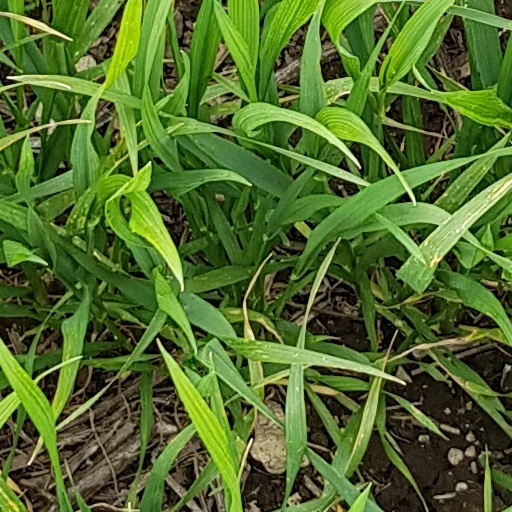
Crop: wheat